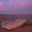
Label: ship